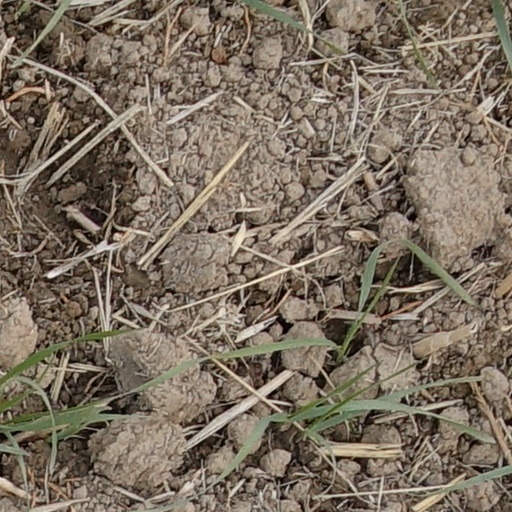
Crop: wheat